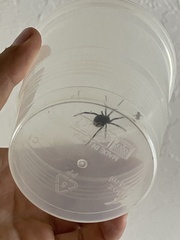
Species: Lactrodectus_hesperus